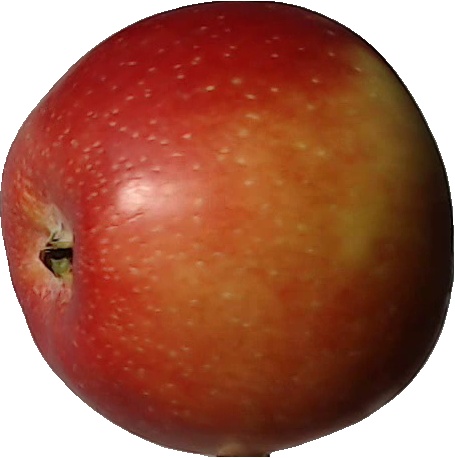
Label: apple_braeburn_1